Garden State (film)

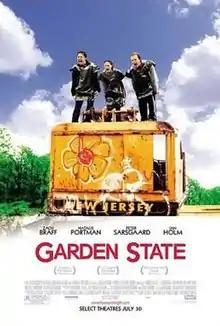
Theatrical release poster

Garden State is a 2004 American romantic comedy drama film, written and directed by Zach Braff, and starring him, Natalie Portman, Peter Sarsgaard and Ian Holm. The film centers on Andrew Largeman (Braff), a 26-year-old actor/waiter who returns to his hometown in New Jersey after his mother dies. Braff based the film on his real life experiences. It was filmed in April and May 2003 and released on July 28, 2004. New Jersey was the main setting and primary shooting location.